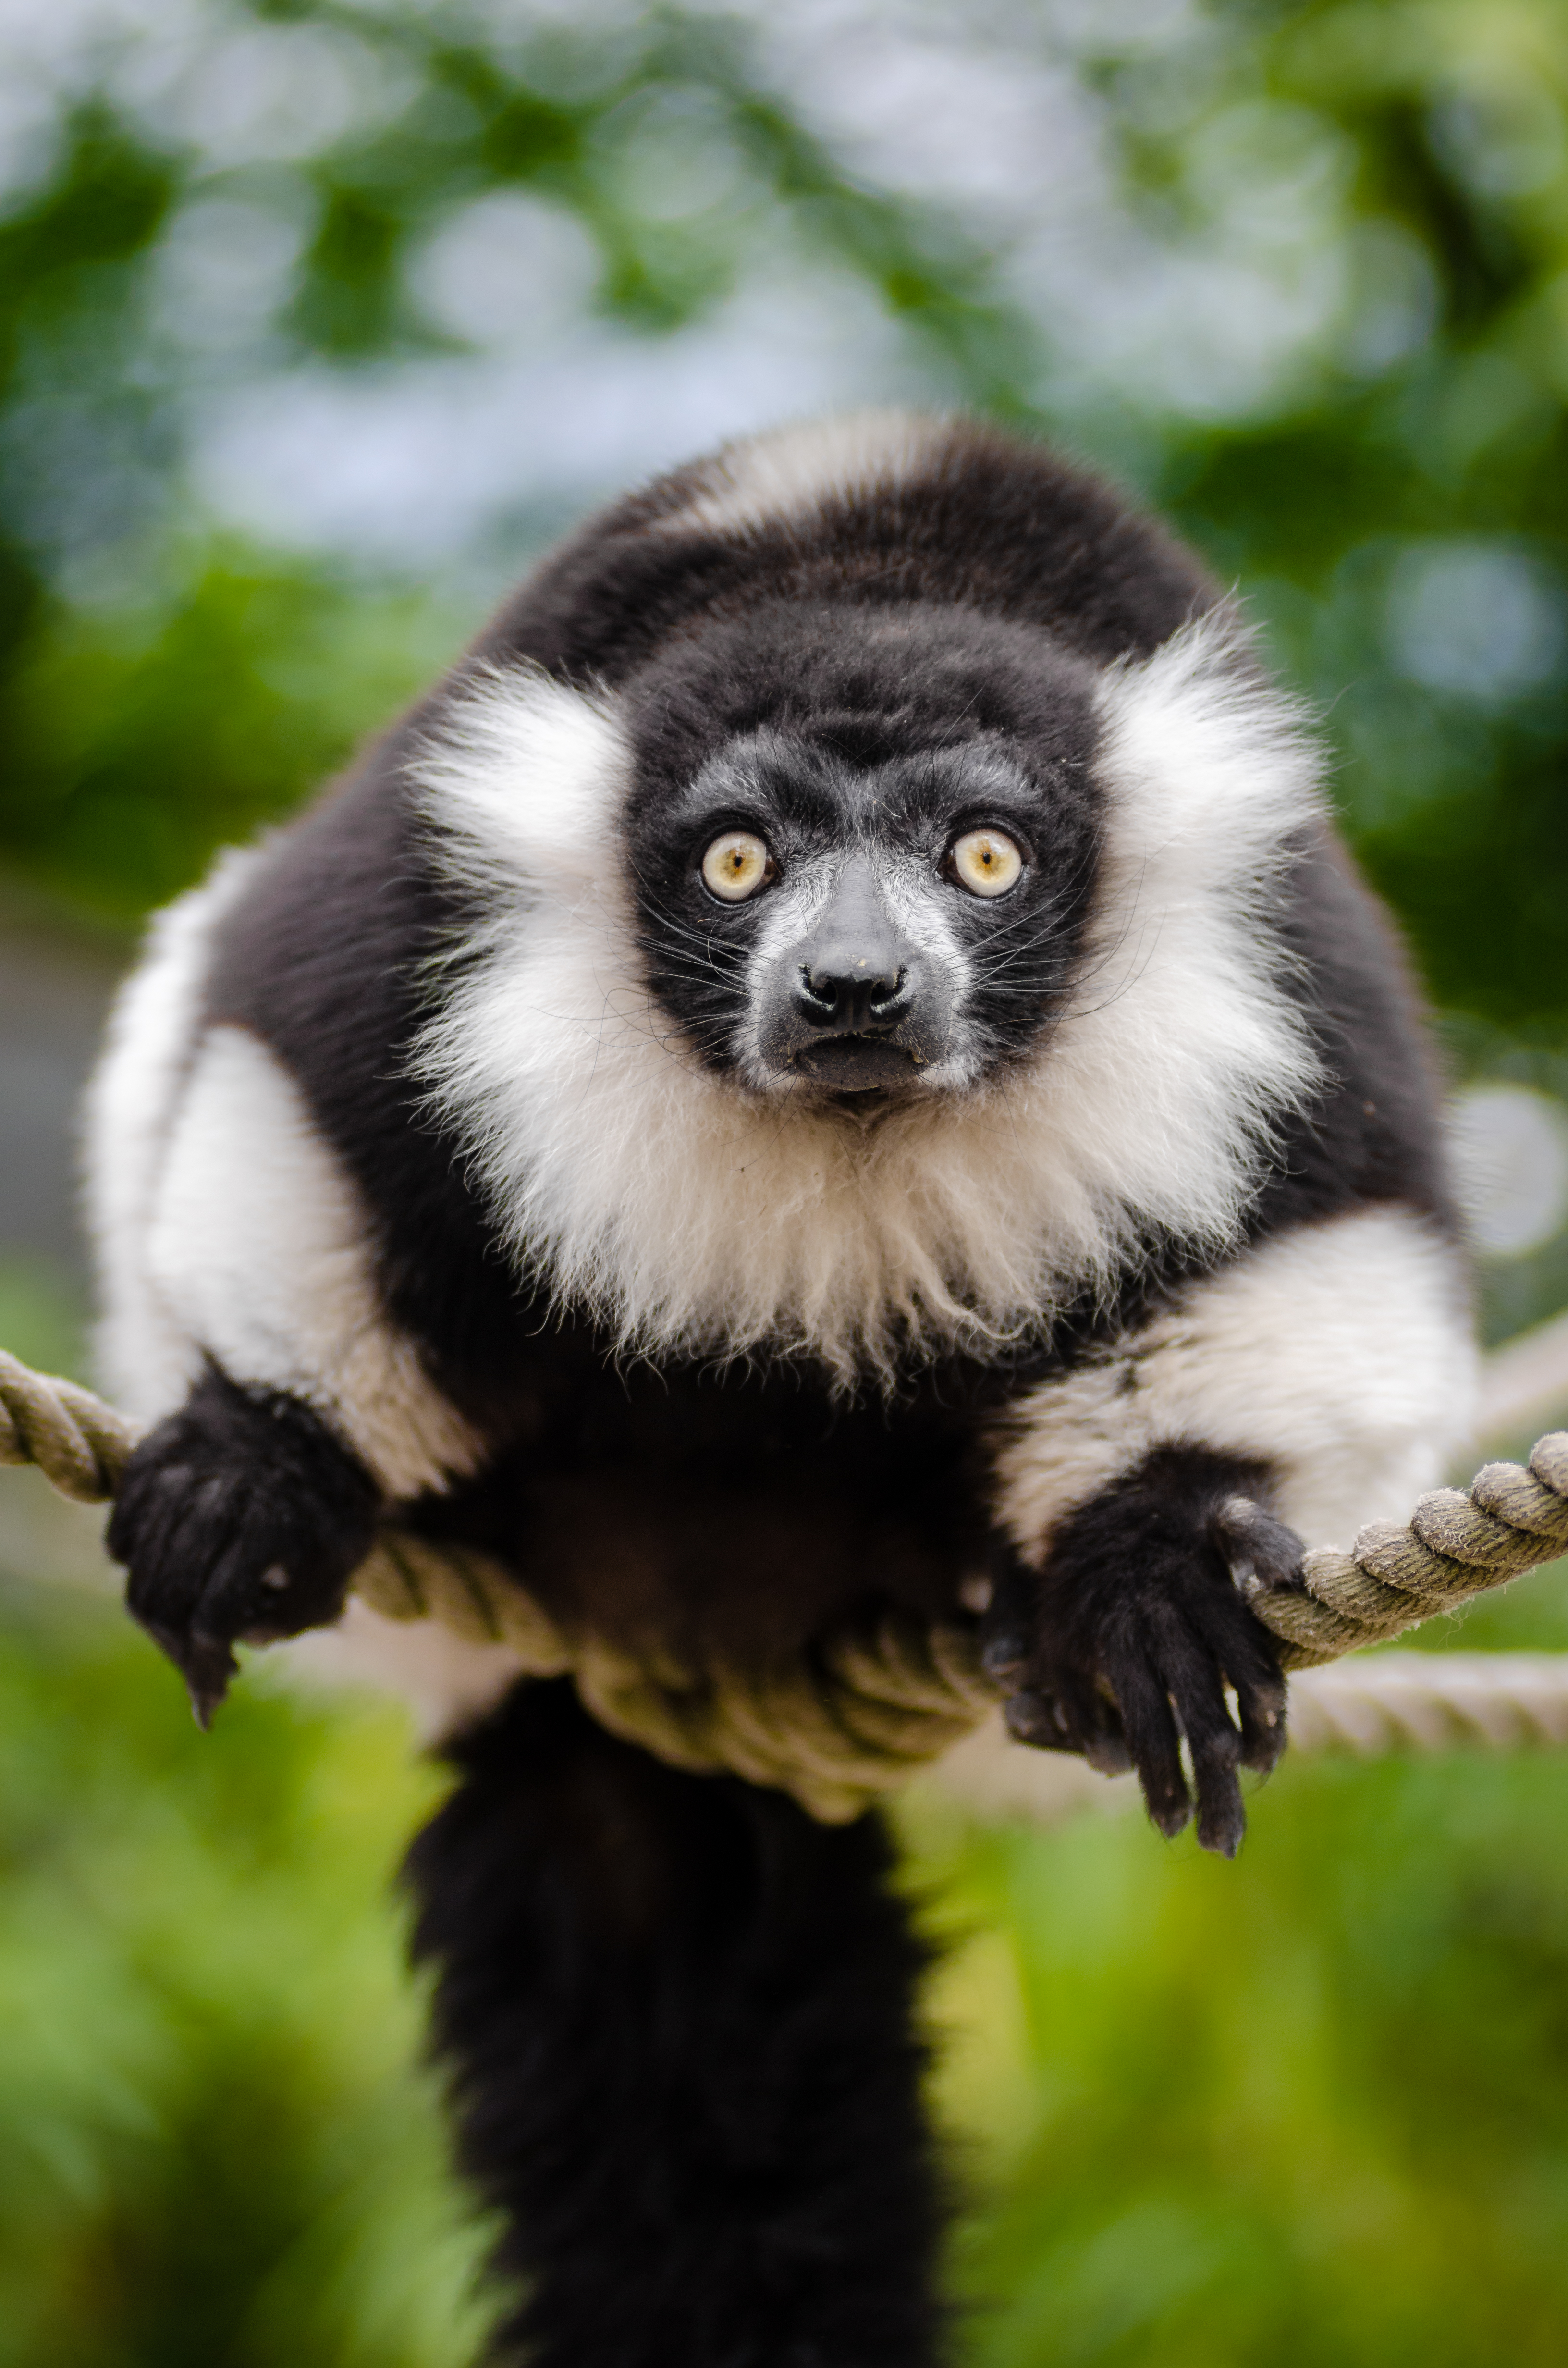
animal, wildlife, zoo, mammal, fauna, primate, gibbon, madagascar, vertebrate, lemur, marmoset, langur, capuchin monkey, new world monkey